Seridó River

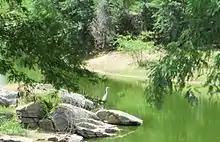
Seridó River

The Seridó River is a tributary of the Piranhas River in northeastern Brazil. The Seridó originates in the Borborema Plateau in Paraíba state, and flows northwest through Paraíba and Rio Grande do Norte states to join the Piranhas.